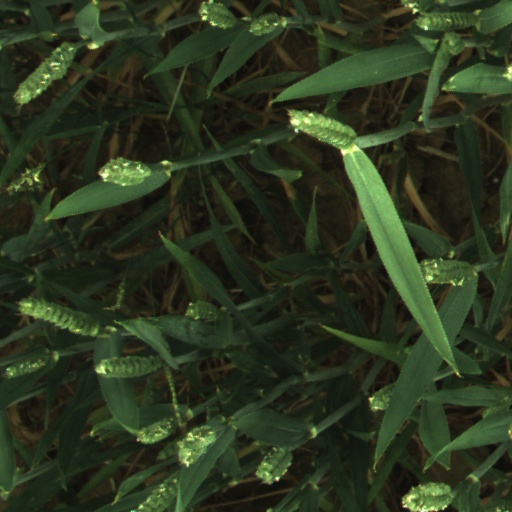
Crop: wheat